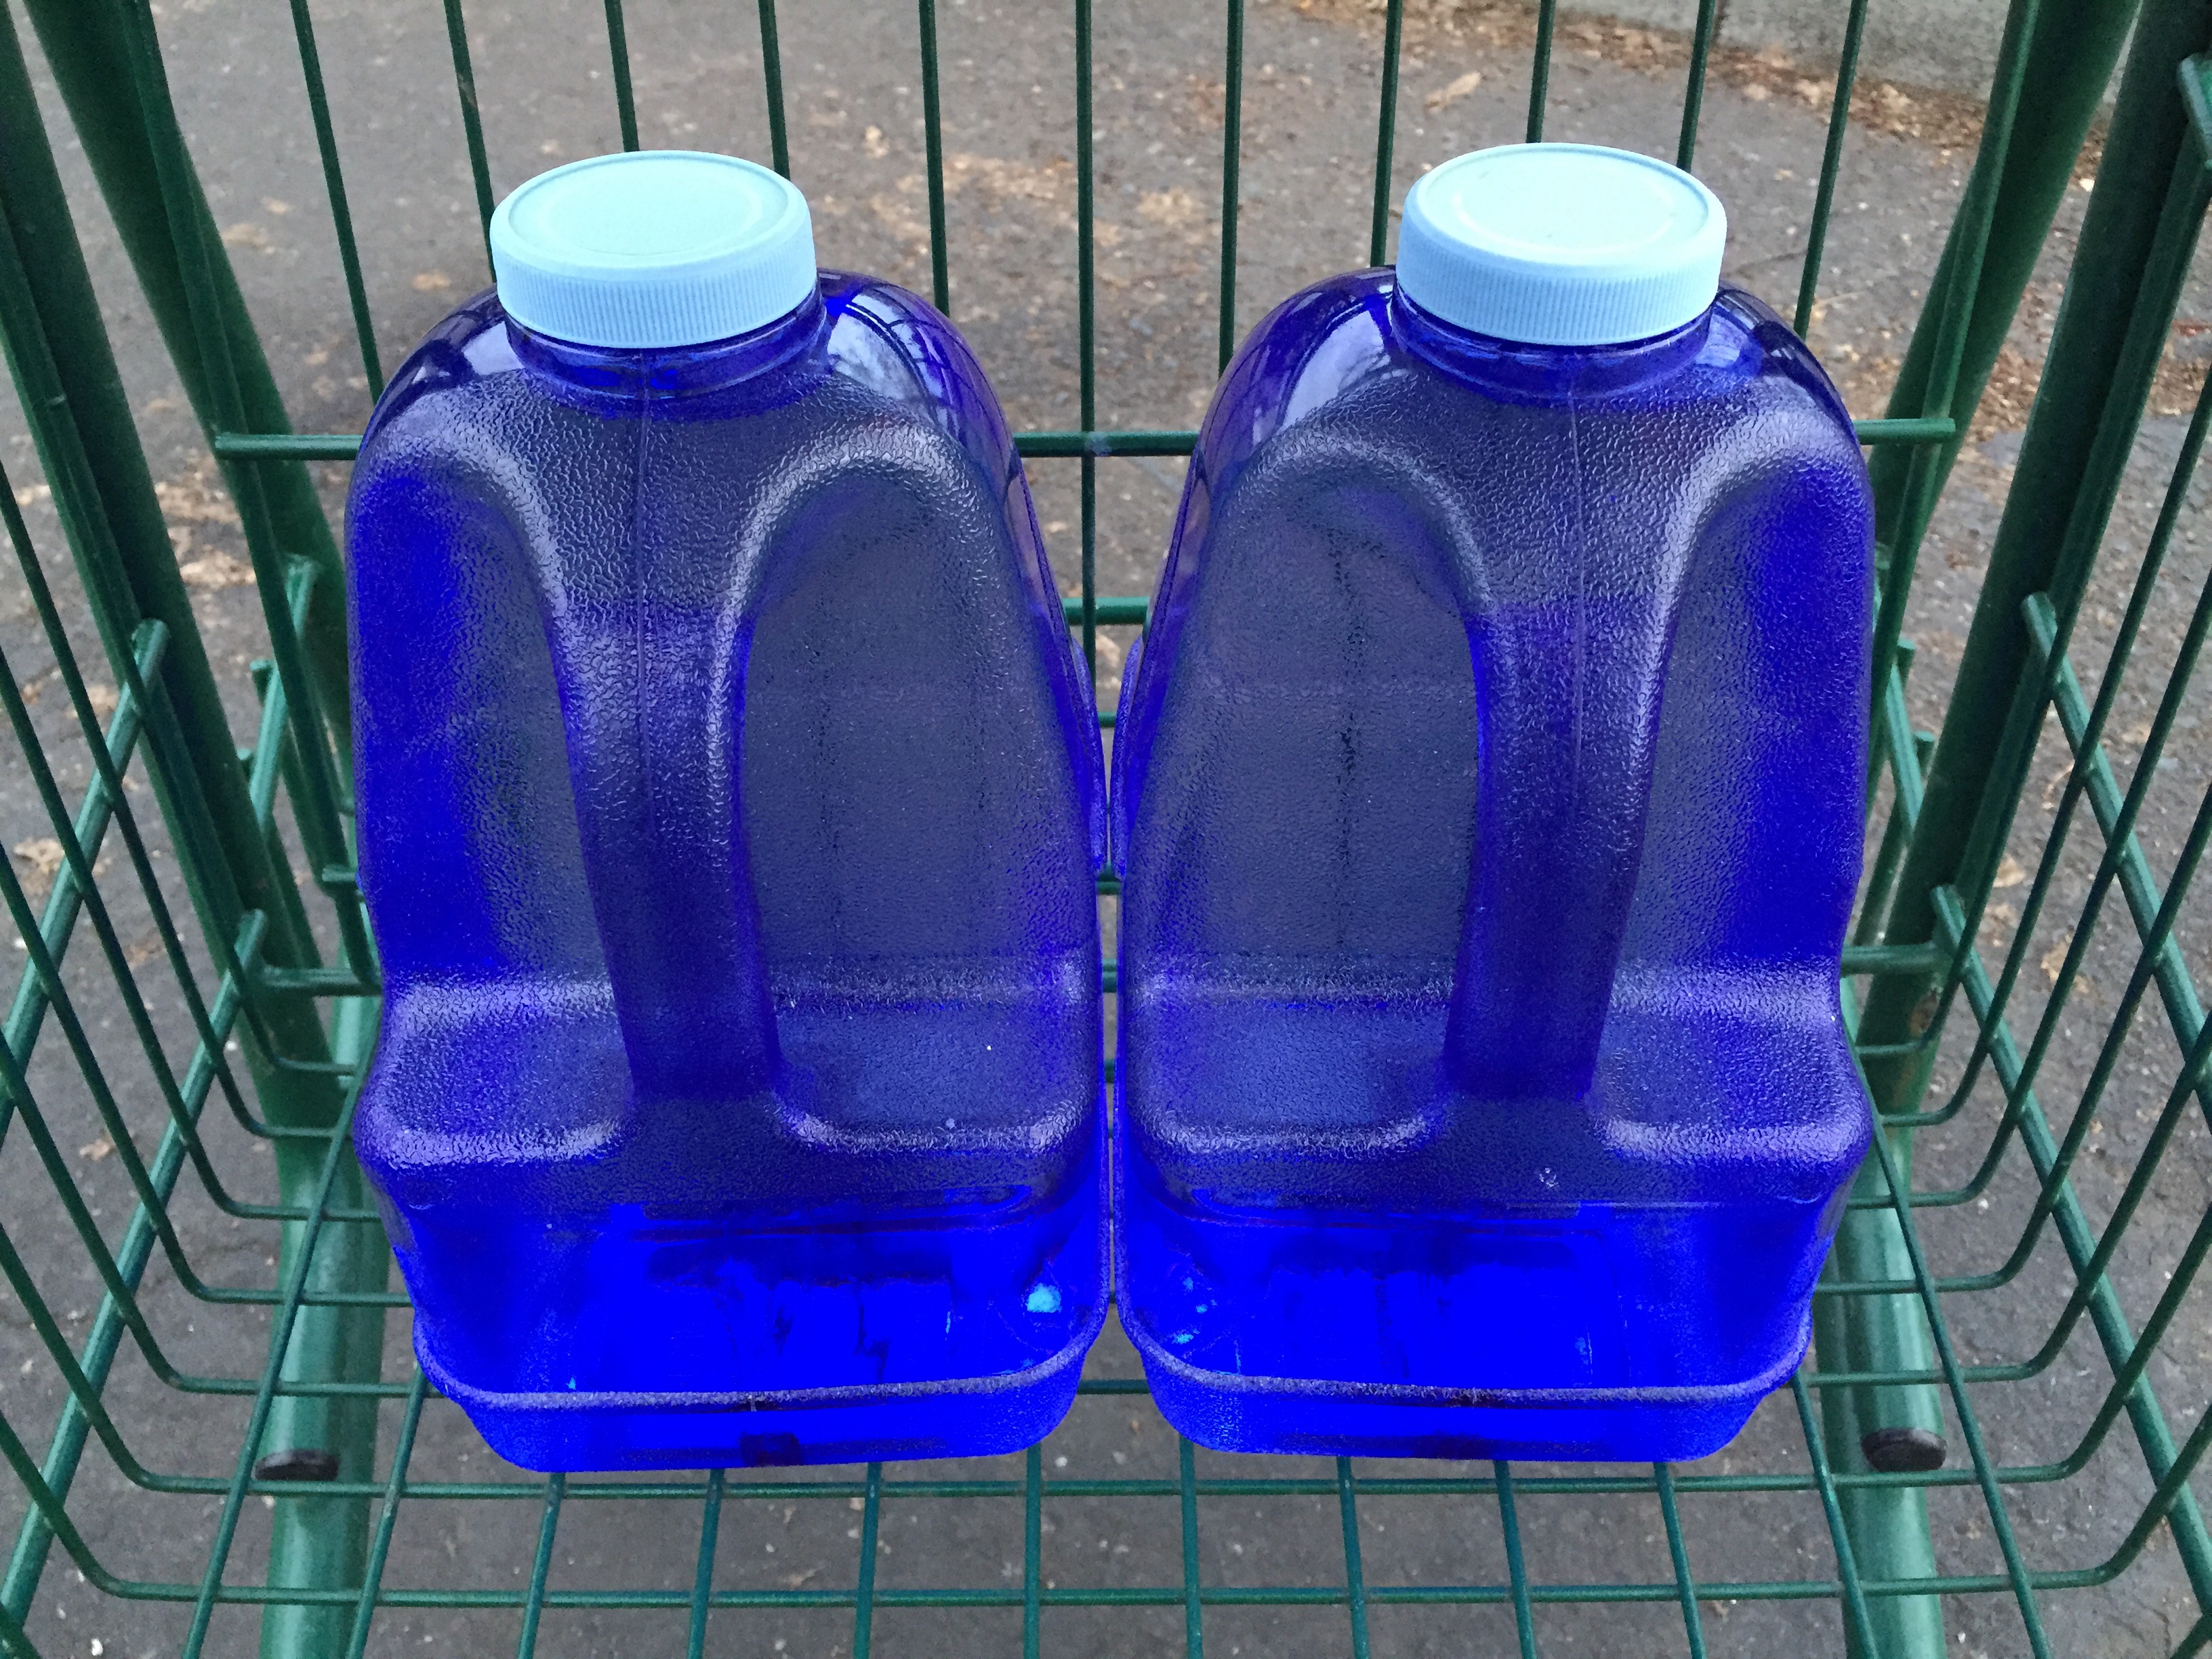
water, plastic, drink, bottle, blue, glass bottle, product, aqua, container, gallon, plastic bottle, purified, man made object, cobalt blue, drinkware